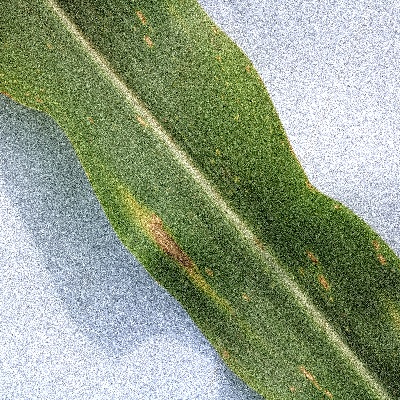
Label: Corn_(Maize)___Leaf_Spot